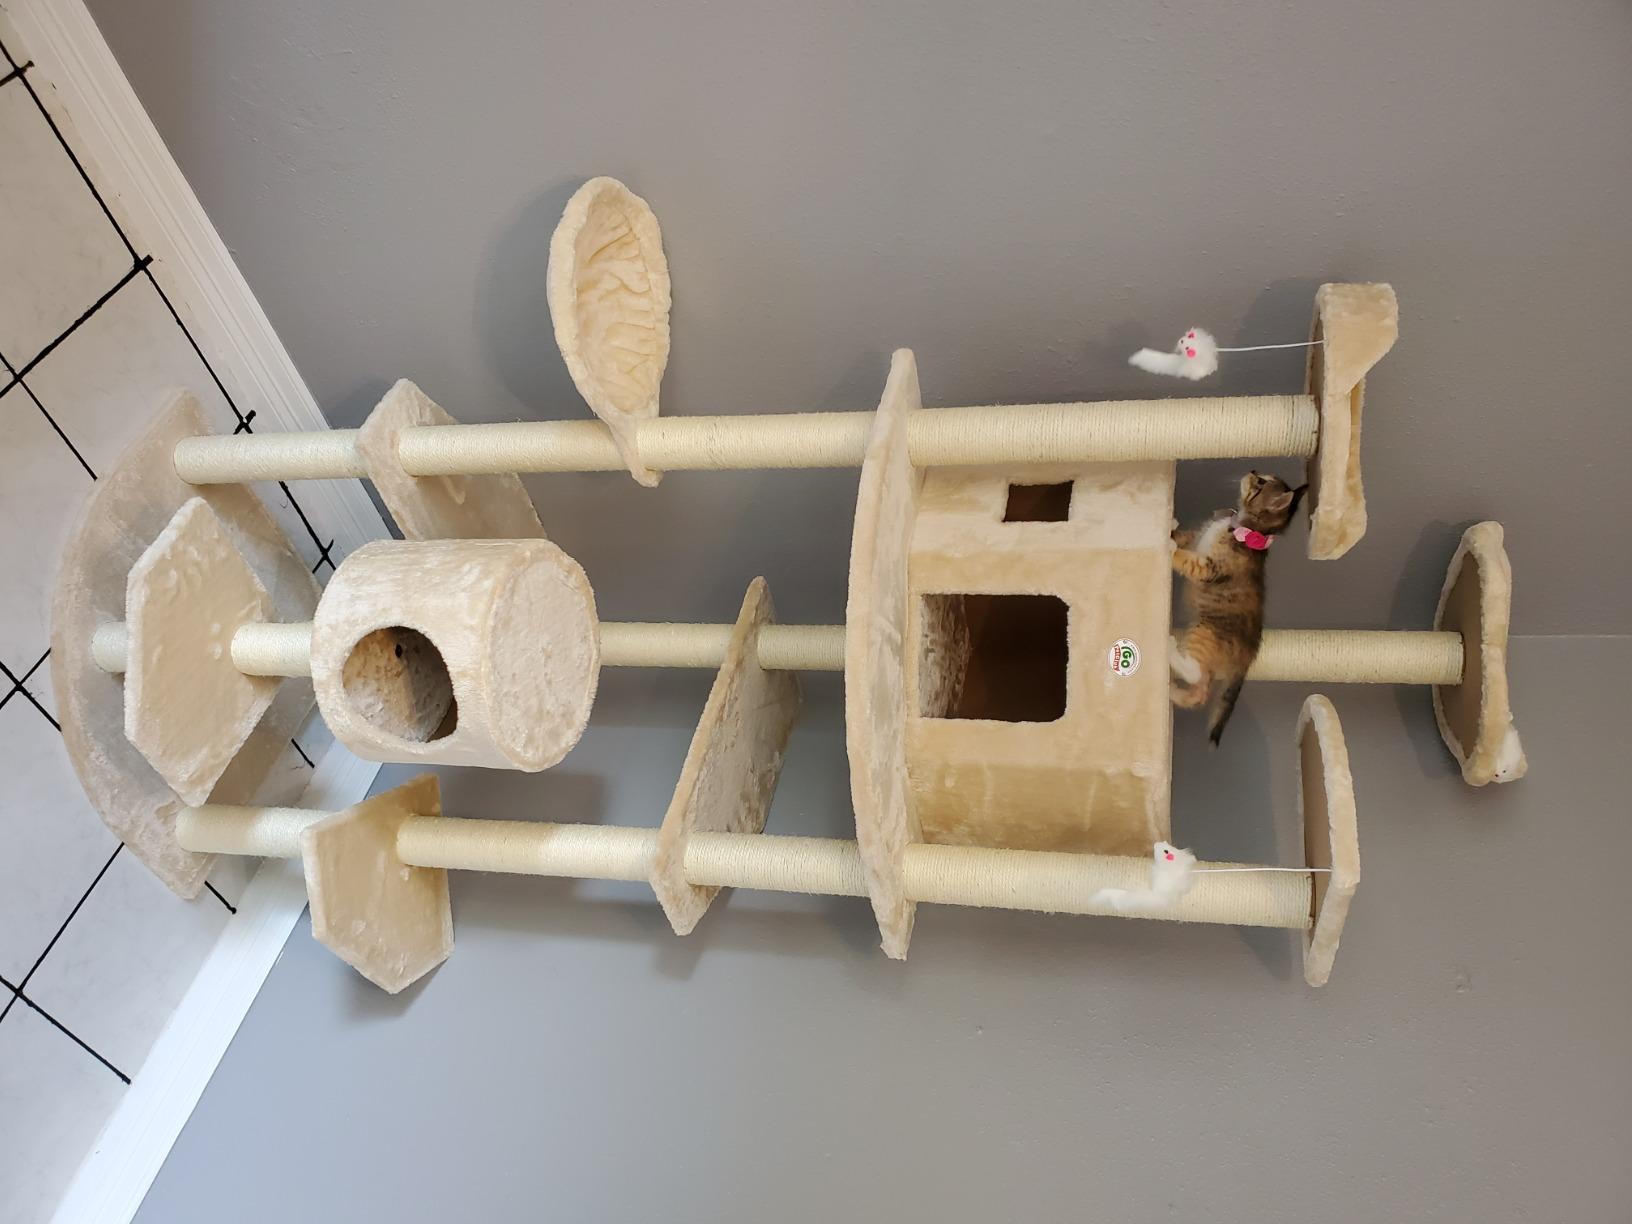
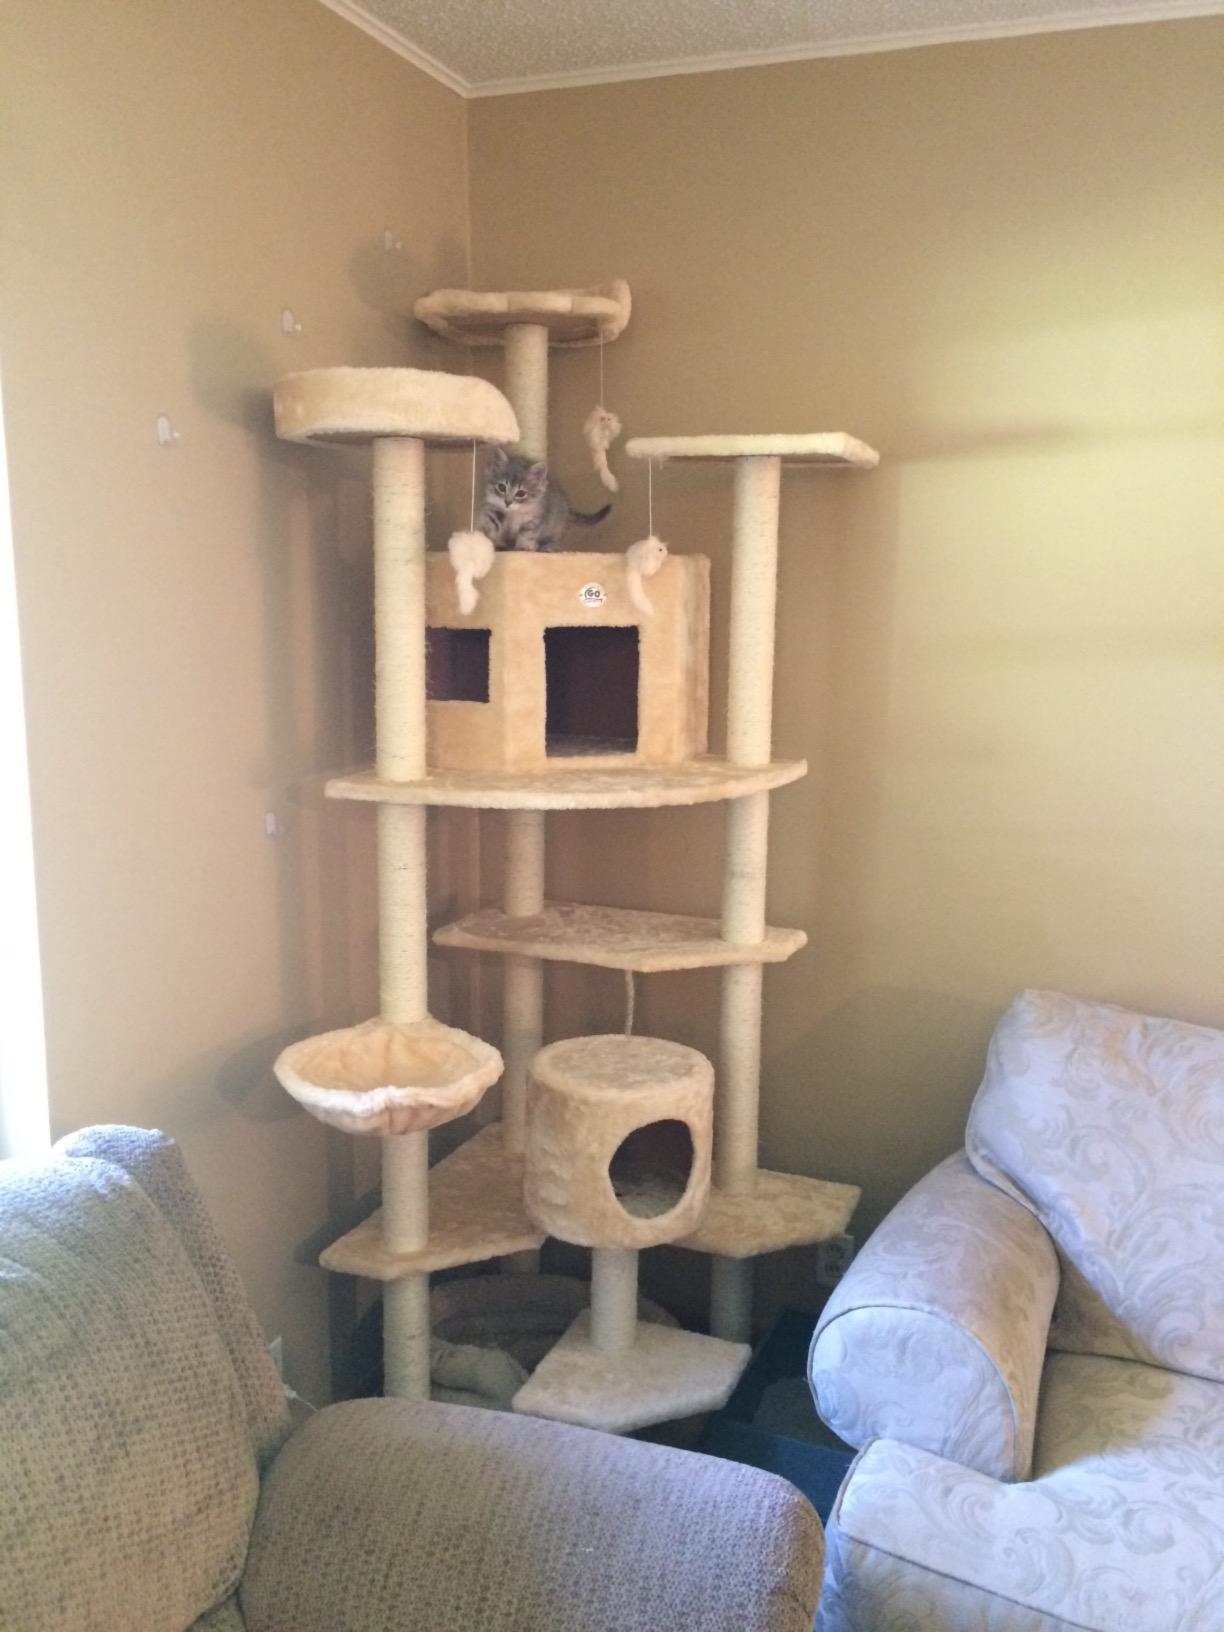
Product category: items_cat tree
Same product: yes